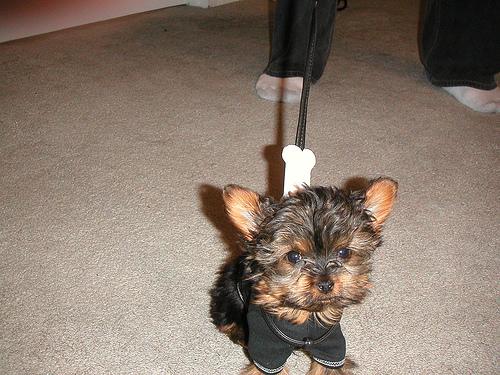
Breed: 340-n000120-Yorkshire_terrier